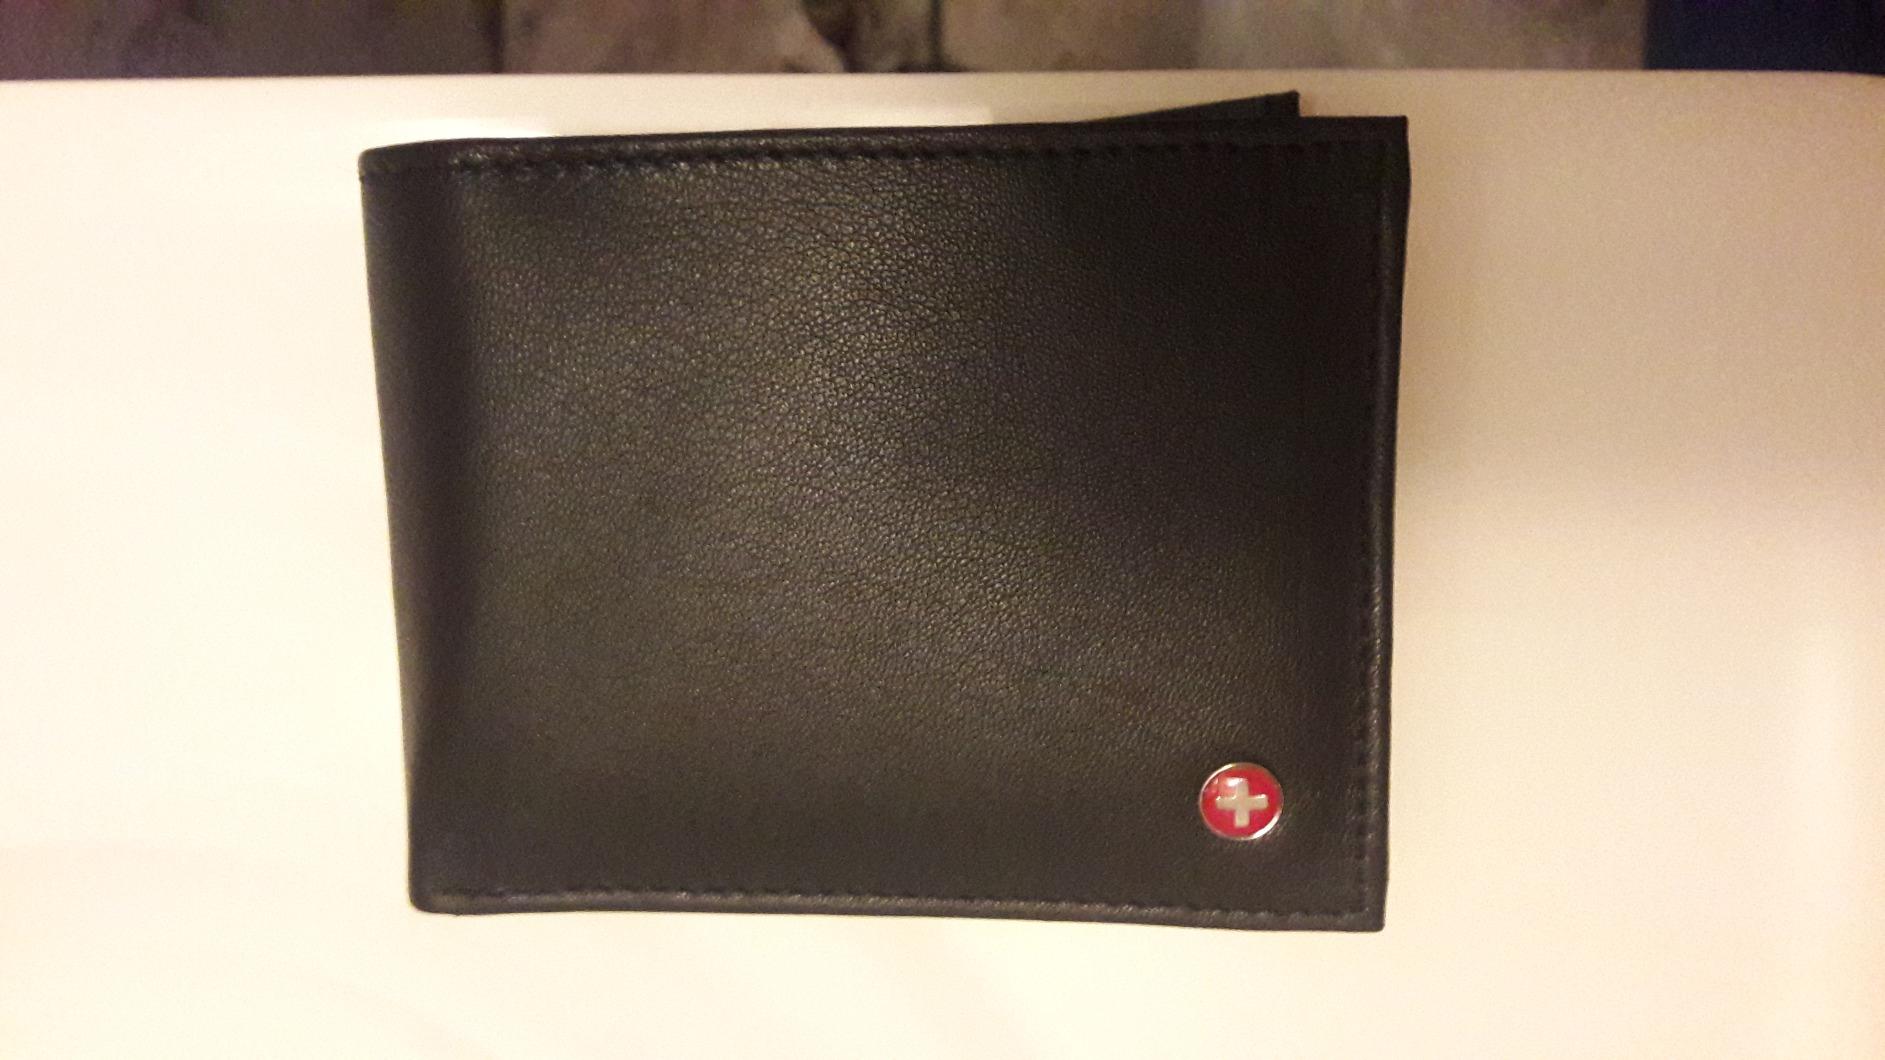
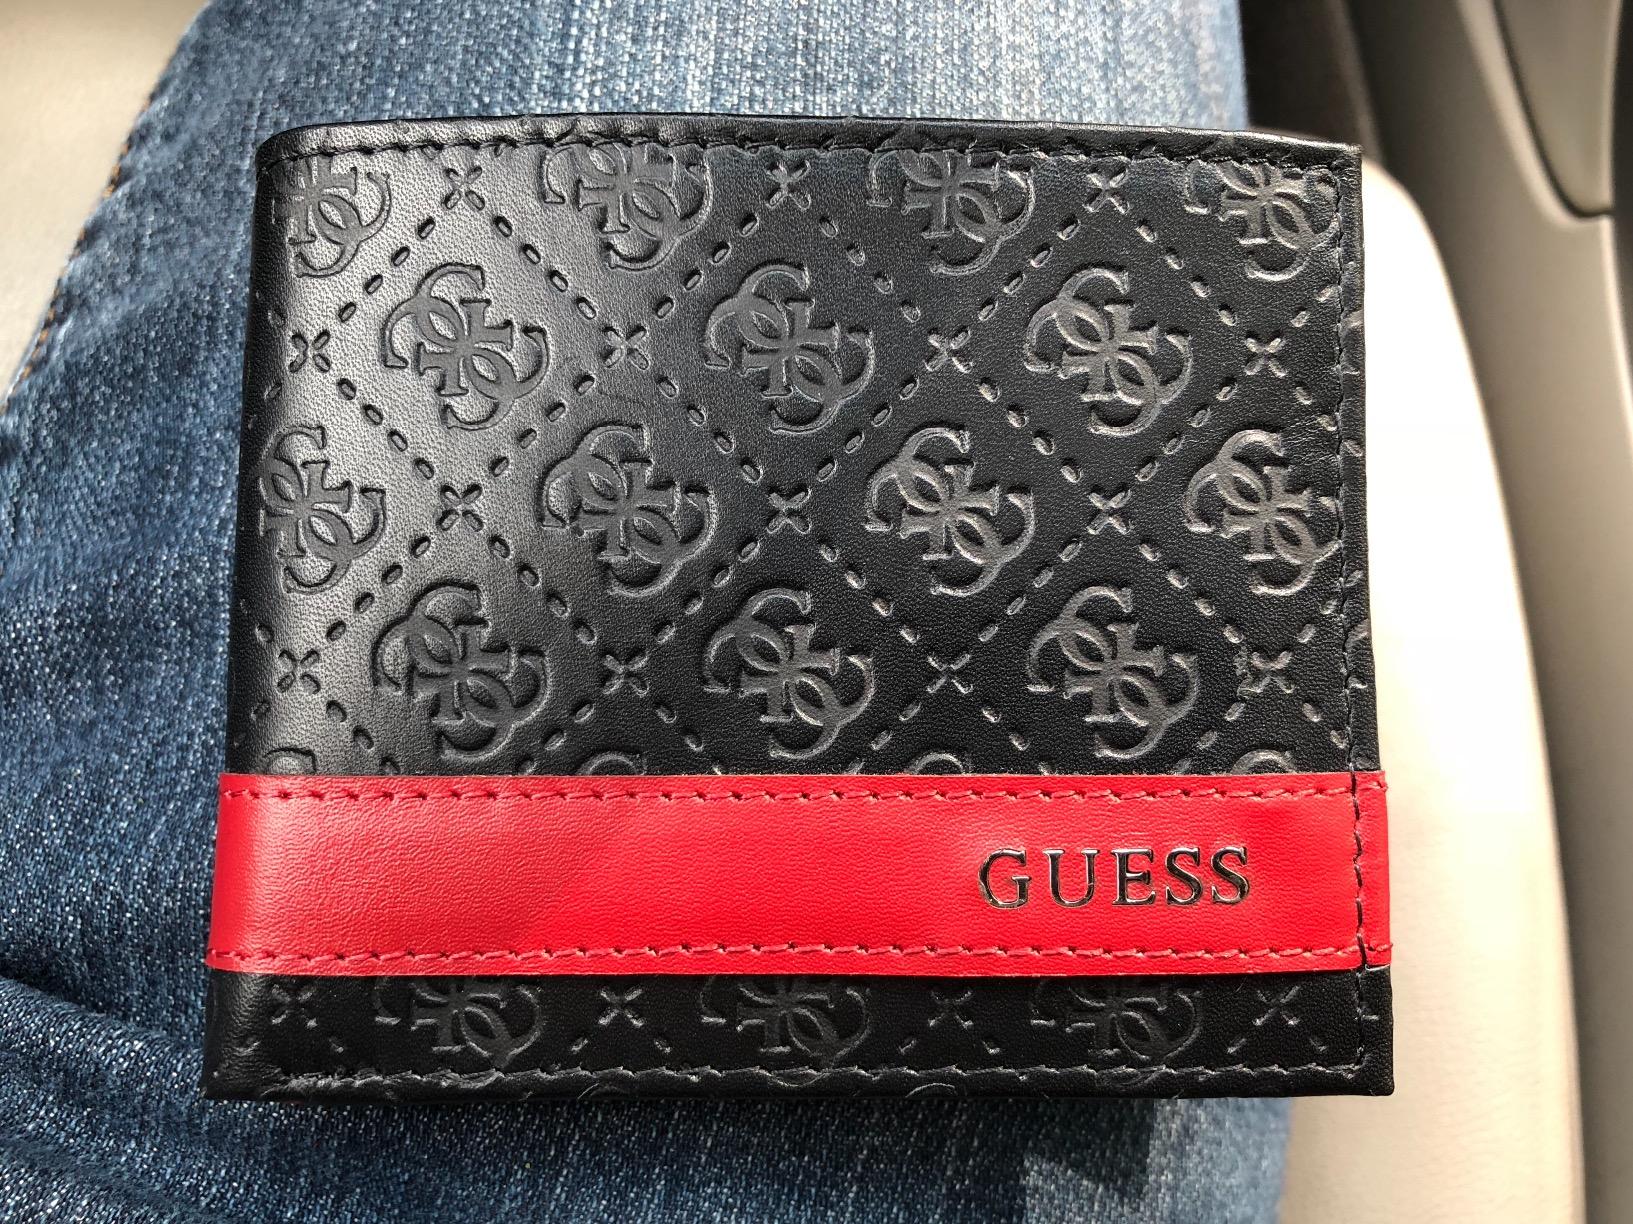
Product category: accessories_wallet
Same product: no